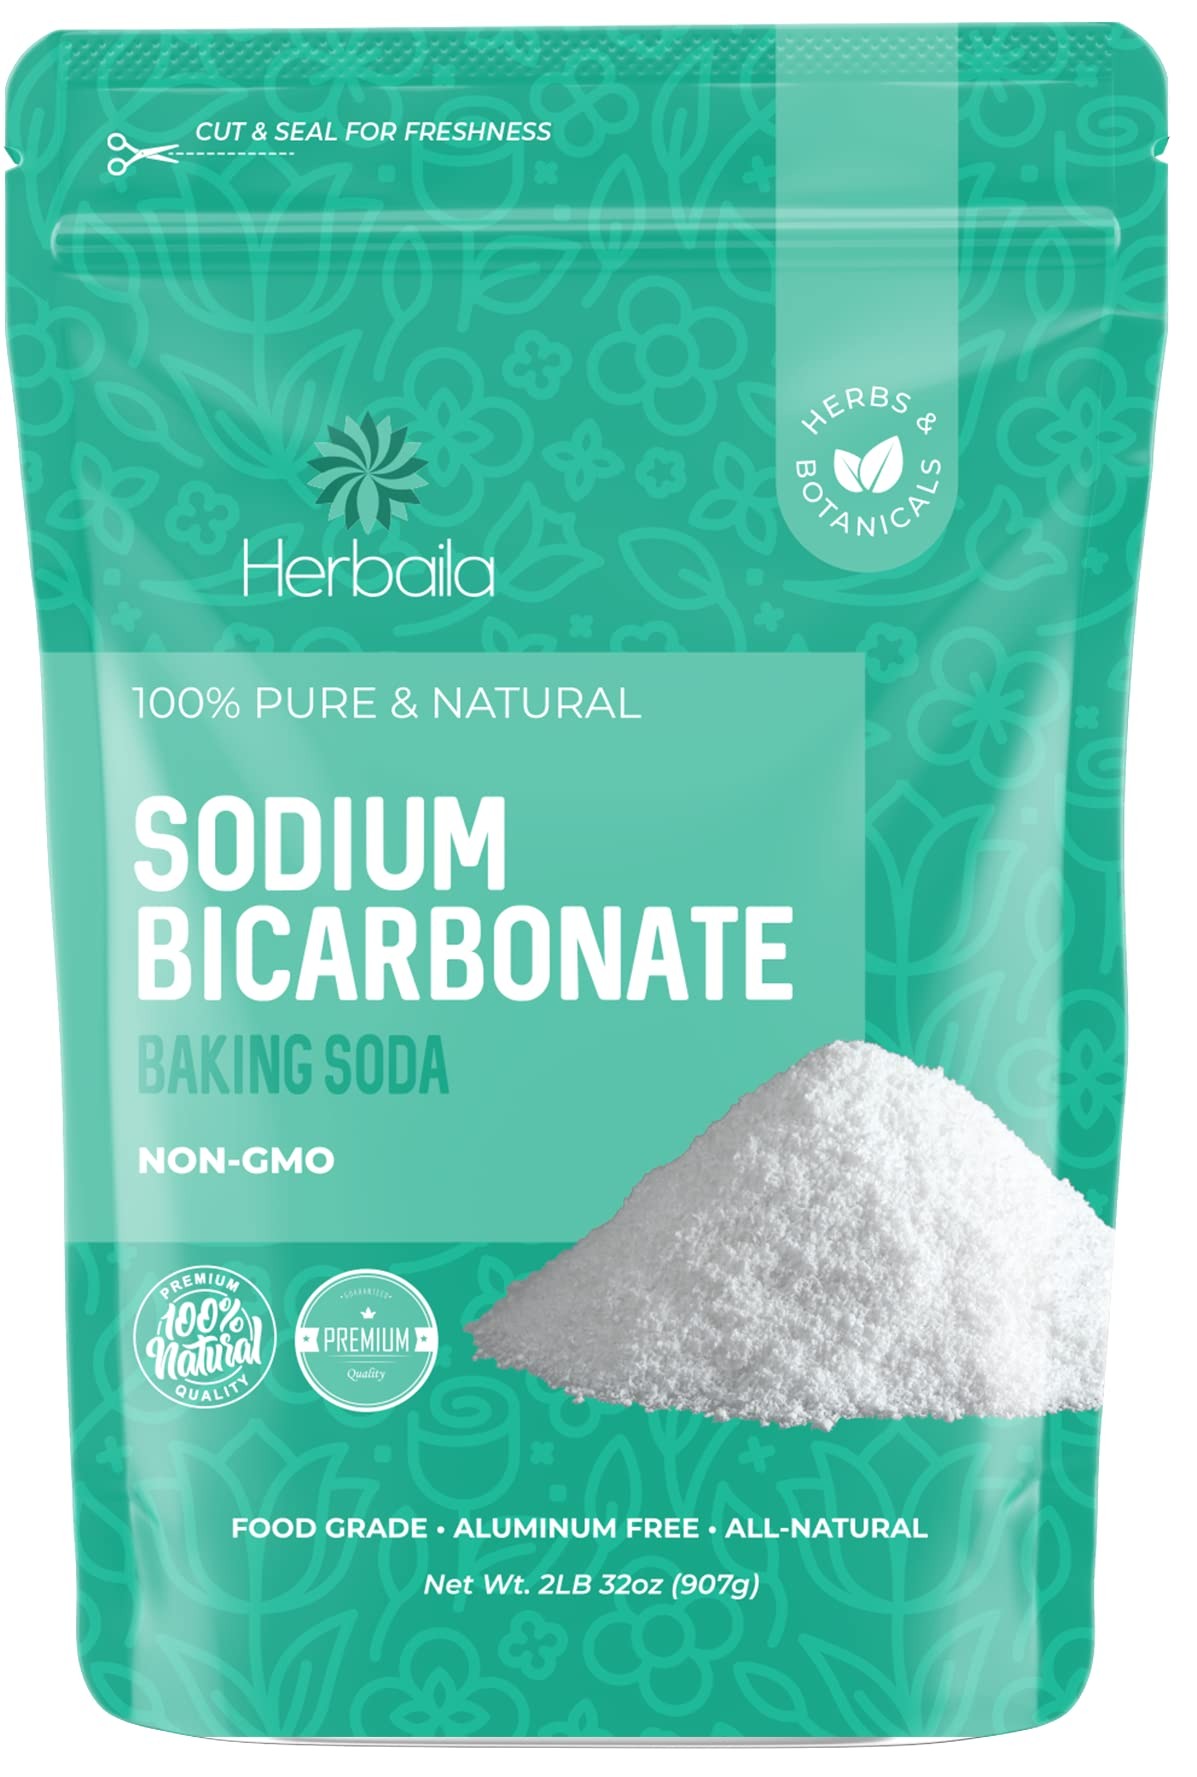
Item Name: Herbaila Sodium Bicarbonate 2lb, Baking Soda for Cleaning and Baking, Aluminum Free Baking Soda for Pool, Pure Baking Soda Powder, Bulk Baking Soda Food Grade, Sodium Bicarbonate Powder
Bullet Point 1: Sodium bicarbonate, commonly known as baking soda or bicarbonate of soda, is a highly versatile household mainstay ingredient with multiple everyday uses. We bring you the finest food grade baking soda, free of aluminum or other fillers and impurities, to satisfy your baking soda needs.
Bullet Point 2: The most common use for baking soda is baking. Functioning as a rising or leavening agent, baking soda releases many small bubbles of carbon dioxide that make your cakes or cookies rise to become soft, tender, moist, and fluffy to perfection. There is a reason sodium bicarbonate is called baking soda!
Bullet Point 3: Baking soda is great in the kitchen. Keeping a container of baking soda in your refrigerator will maintain a fresh and clean scent by absorbing the unpleasant smells and odors. Baking soda is a natural kitchen cleaner, useful for cleaning of tough stains and grease from pots, pans and other kitchen surfaces.
Bullet Point 4: Sodium bicarbonate is very useful in personal care. The alkali nature of baking soda makes for a great antacid, providing relief from the discomfort of acid reflux. Baking soda is effective in whitening teeth and is used in mouthwash to cleanse both teeth and gums. Baking soda makes great deodorant as well.
Bullet Point 5: Use sodium bicarbonate to freshen and whiten your laundry or to clean musty smells and difficult stains from your carpet. Baking soda is used in swimming pool maintenance to balance the pH levels and the alkalinity of the water. Baking soda makes fantastic homemade bath bombs as well!
Product Description: <p>Sodium bicarbonate, commonly known as baking soda or bicarbonate of soda, is a highly versatile household mainstay ingredient with multiple everyday uses. We bring you the finest food grade baking soda, pure and free of aluminum or other fillers, to satisfy your baking soda needs. </p> <p>The most common use for baking soda is baking. Functioning as a rising or leavening agent, baking soda releases many small bubbles of carbon dioxide that make your cakes or cookies rise to become soft, tender, moist, and fluffy to perfection. There is a reason sodium bicarbonate is called baking soda! </p> <p>Baking soda is great in the kitchen. Keeping a container of baking soda in your refrigerator will maintain a fresh and clean scent by absorbing the unpleasant smells and odors. Baking soda is a natural kitchen cleaner, useful for cleaning of tough stains and grease from pots, pans and other kitchen surfaces. </p> <p>Sodium bicarbonate is very useful in personal care. The alkali nature of baking soda makes for a great antacid, providing relief from the discomfort of acid reflux. Baking soda is effective in whitening teeth and is used in mouthwash to cleanse both teeth and gums. Baking soda makes great deodorant as well. </p> <p>Use sodium bicarbonate to freshen and whiten your laundry or to clean musty smells and difficult stains from your carpet. Baking soda is used in swimming pool maintenance to balance the pH levels and the alkalinity of the water. Baking soda makes fantastic homemade bath bombs as well! </p>
Value: 32.0
Unit: Ounce

Price: 19.68